History of the Jews in Cincinnati

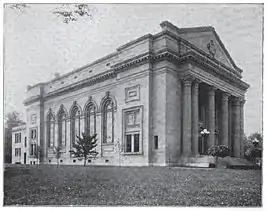
The former Temple K.K. Bene Isra designed by Cincinnati architect Rudolph Tietig

"The Israelite" began publication in 1854. After "The Occident" gave up in 1861 trying to replace the weekly "Asmonean" (ceased in 1858)